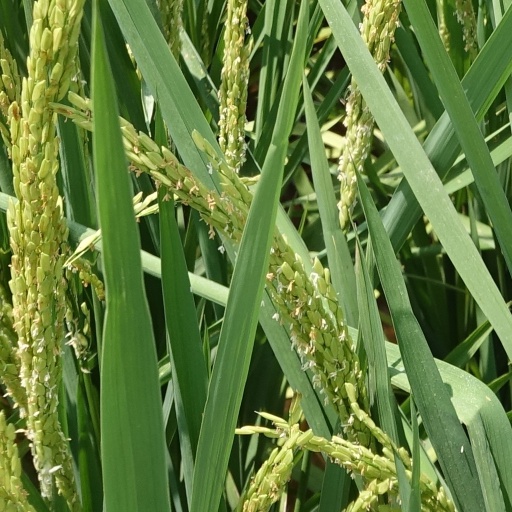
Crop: rice